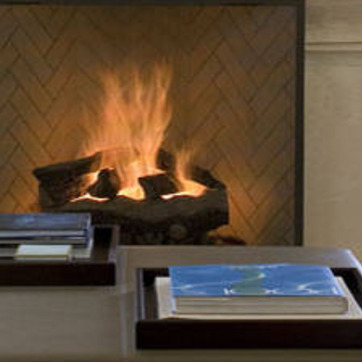
Material: other